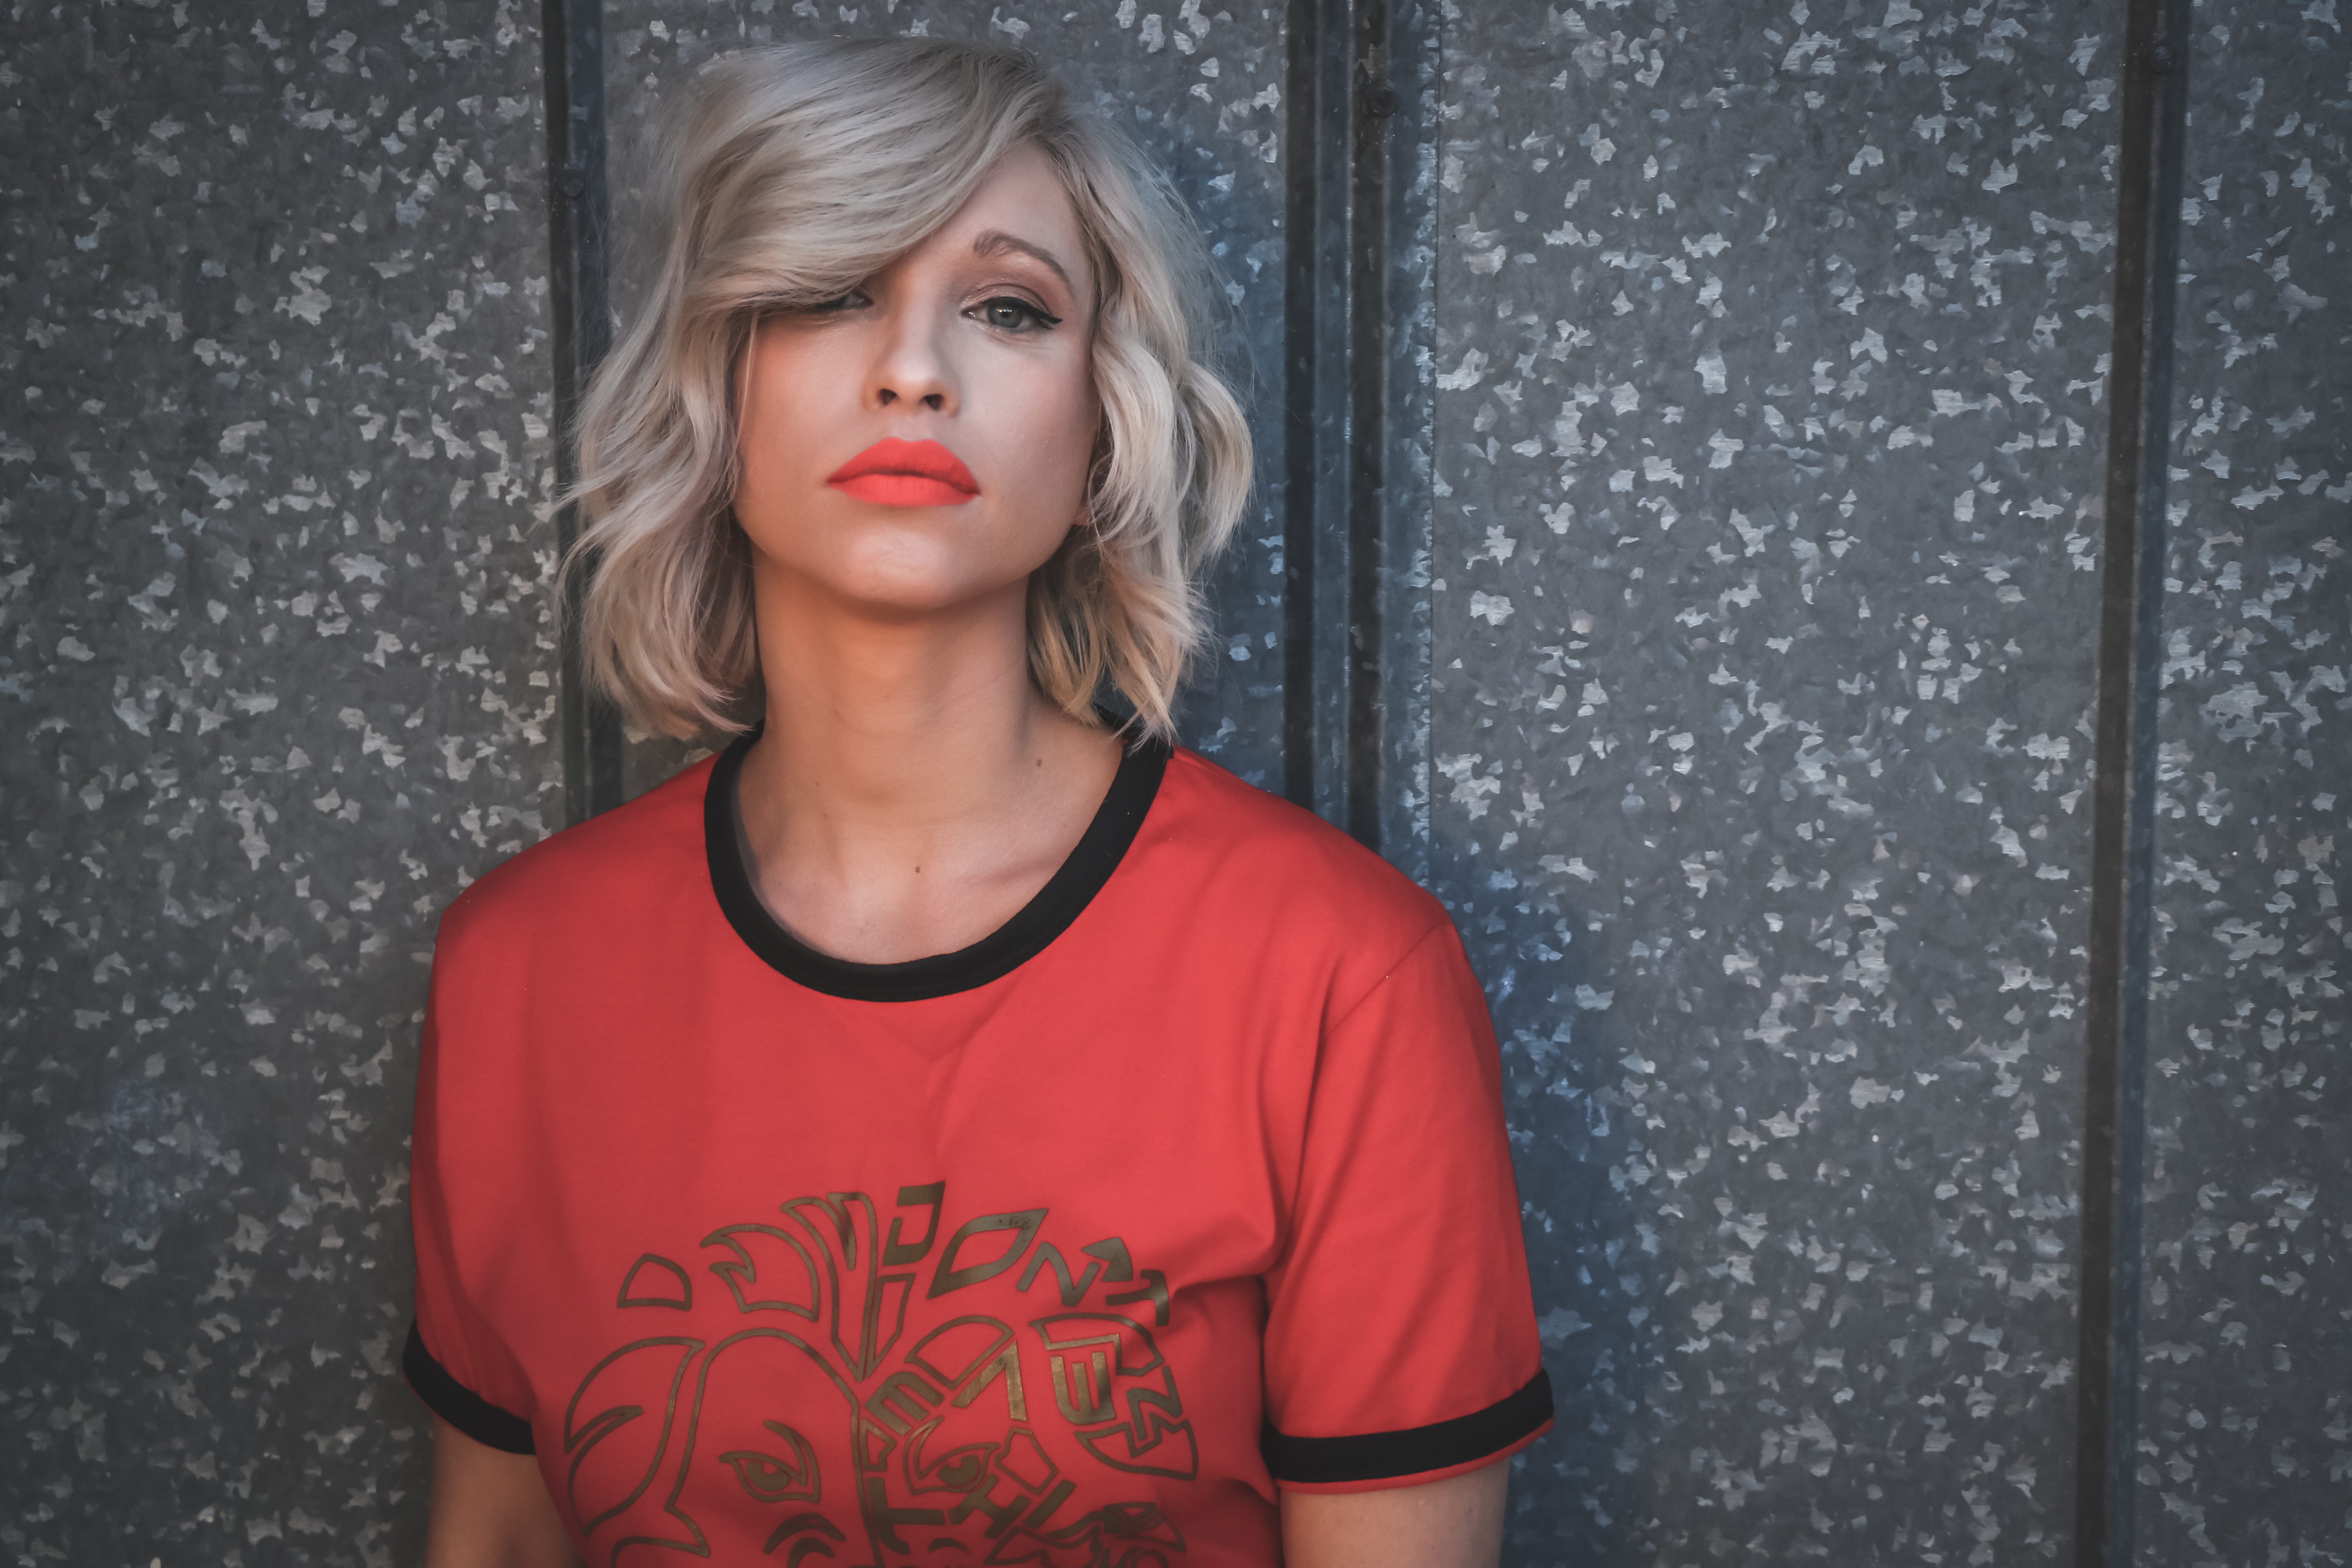
hair, face, blond, lip, red, hairstyle, beauty, chin, nose, shoulder, cheek, neck, t shirt, photography, long hair, photo shoot, model, smile